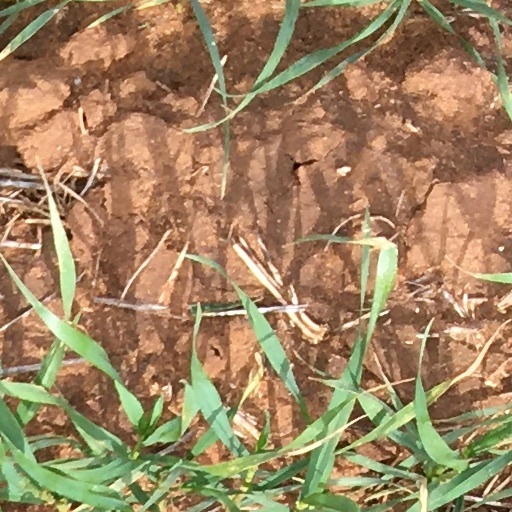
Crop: wheat